American Hi-Fi

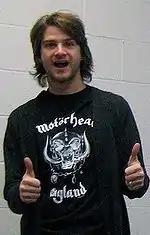
Lead singer Stacy Jones, pictured in December 2007

In December 2006, Parsons and Jones met for plans for a follow-up album, the plans were put on hold due to Jones' busy schedule and Arentzen's plans to join Butch Walker's touring band in Spring 2007.